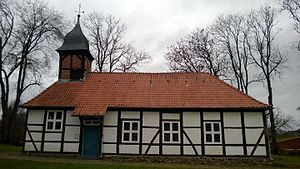
Hitzacker (Elben) / Galleri
Hitzacker (Elben) er en by ved floderne Elben og Jeetze i den nordlige del af landkredsen Lüchow-Dannenberg i den tyske delstat Niedersachsen. Byen ligger ved Jeetzels udmunding i Elben.